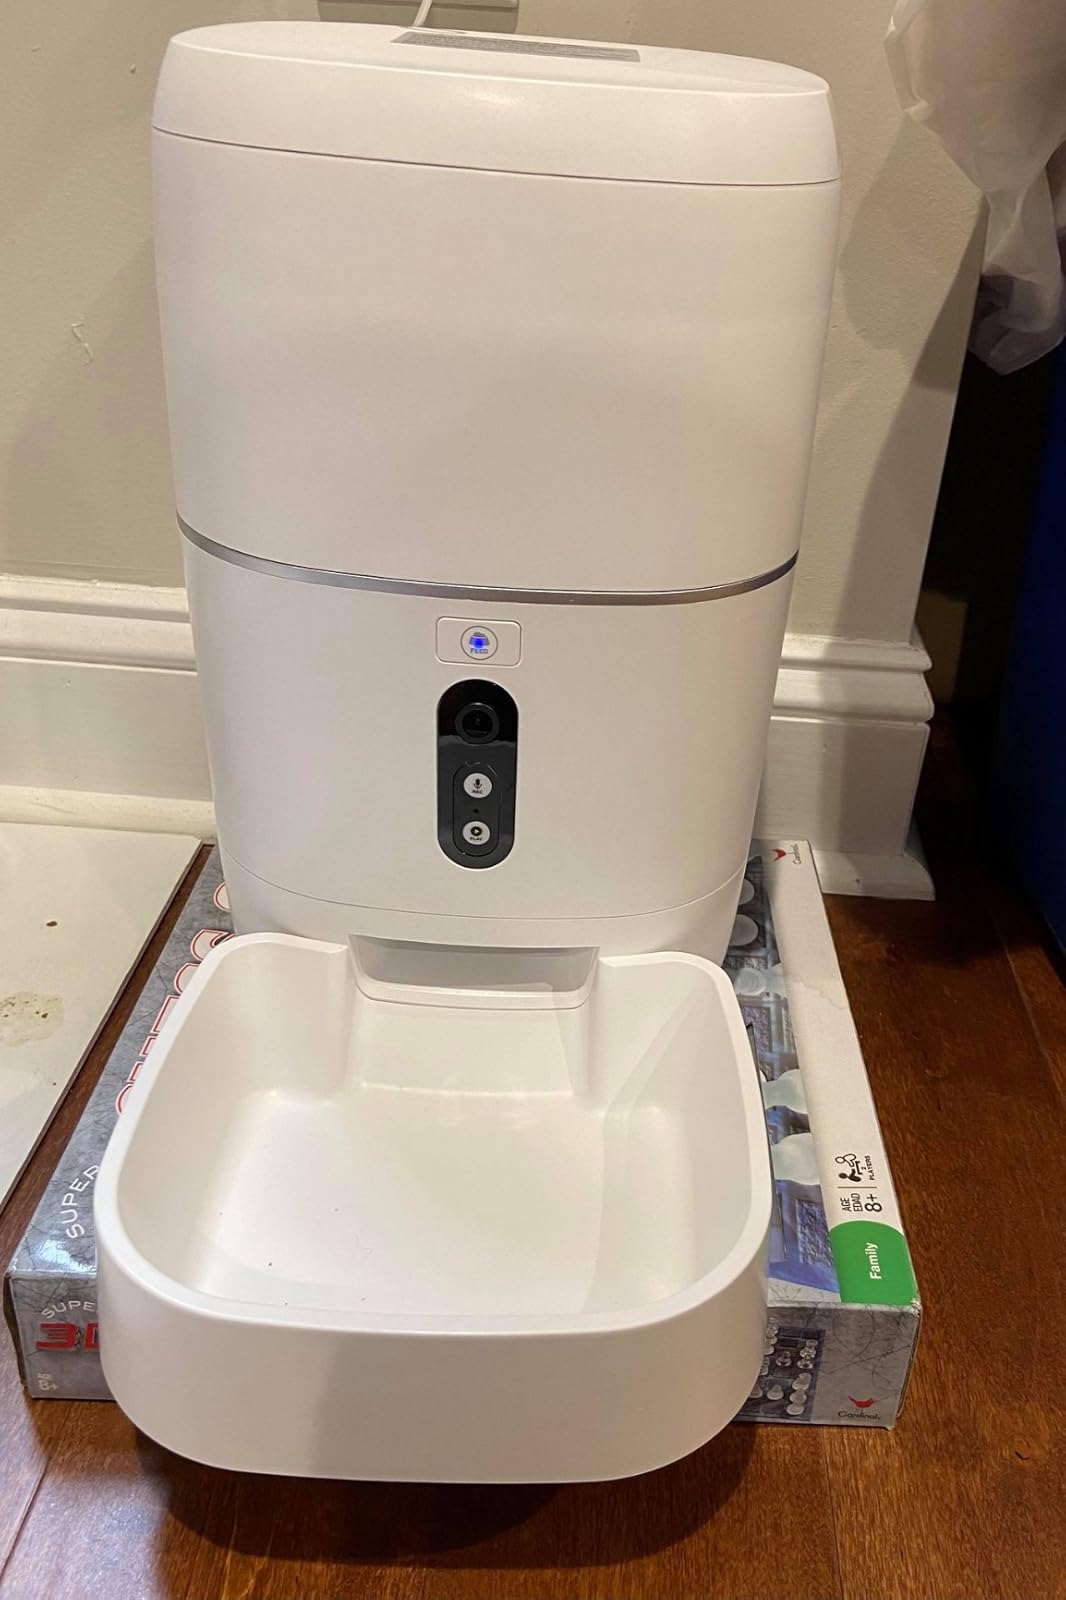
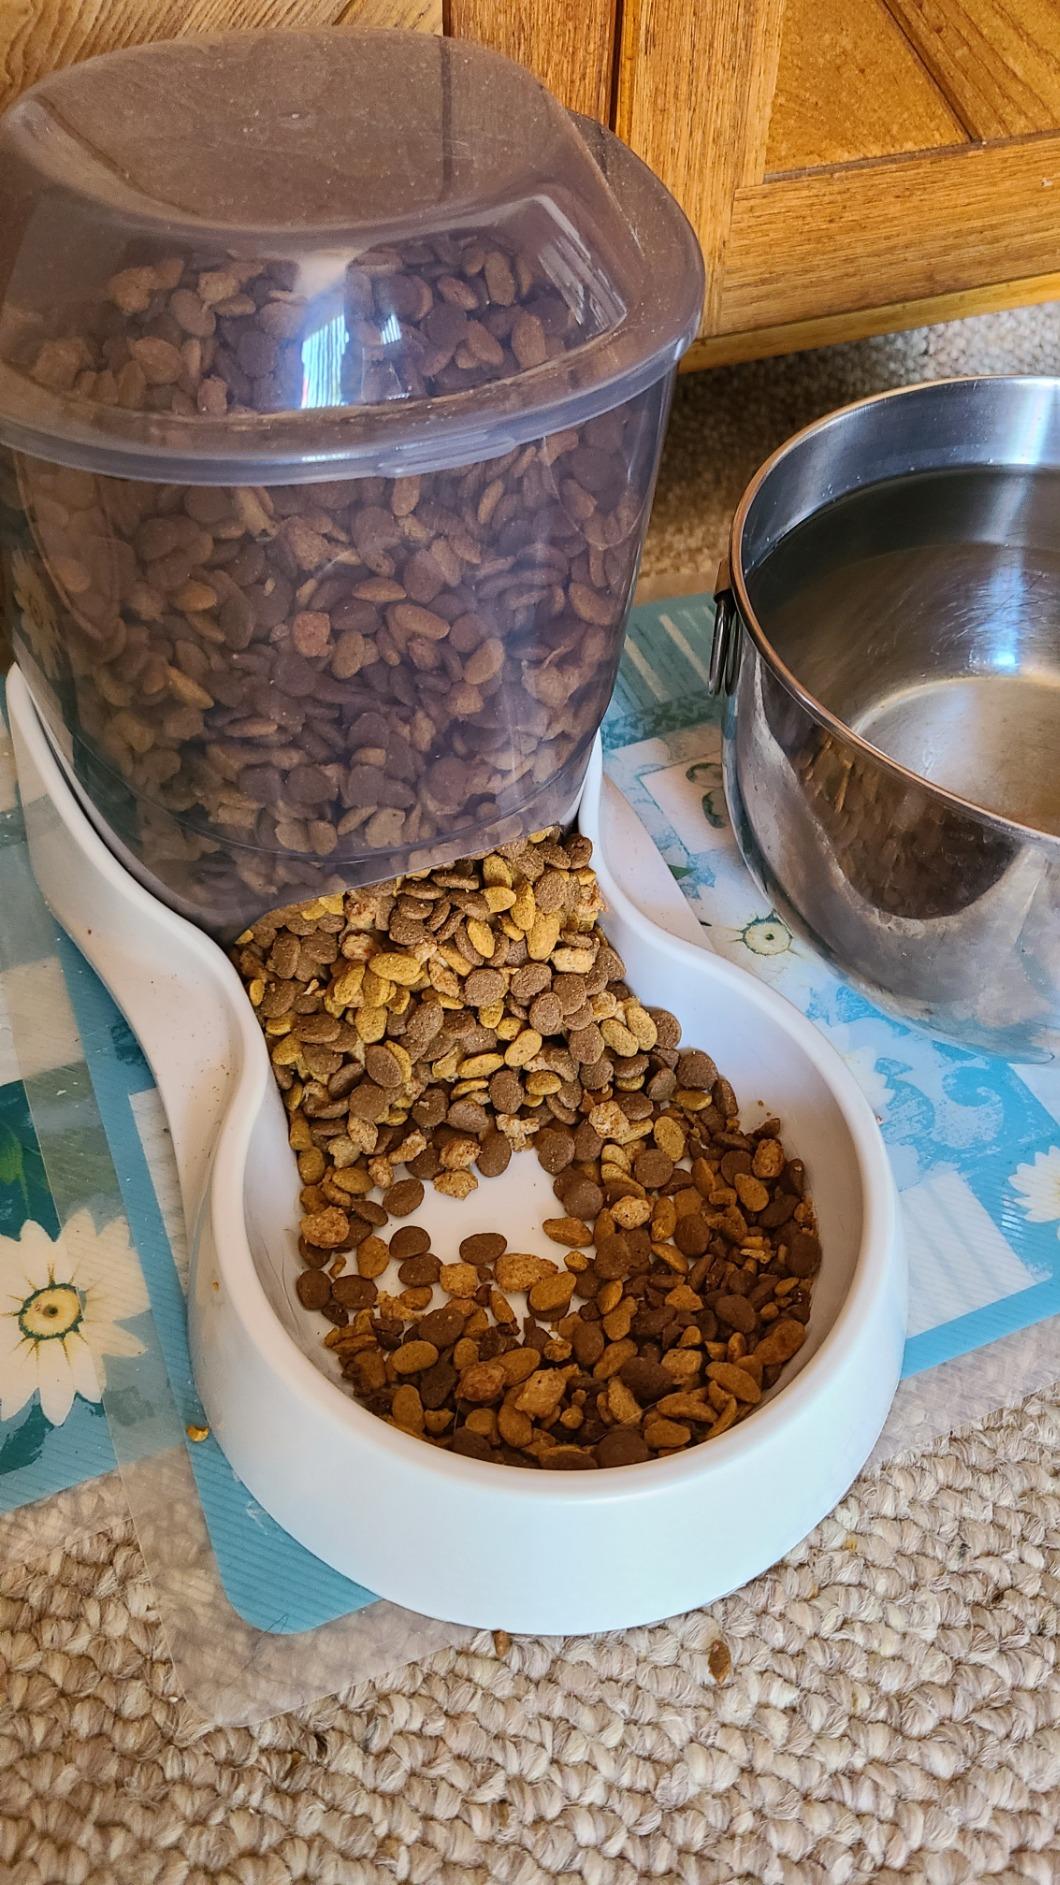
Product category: items_feeder
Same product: no